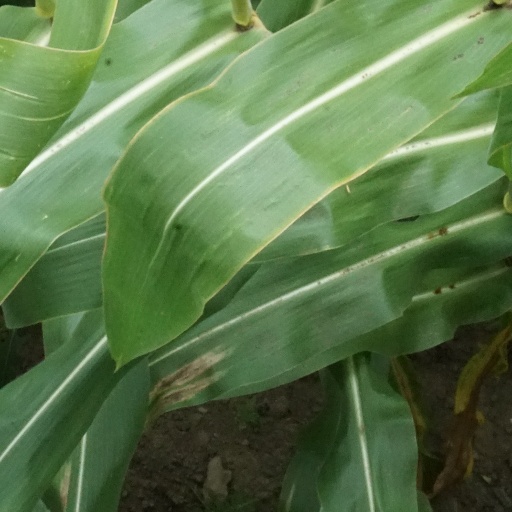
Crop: maize; corn